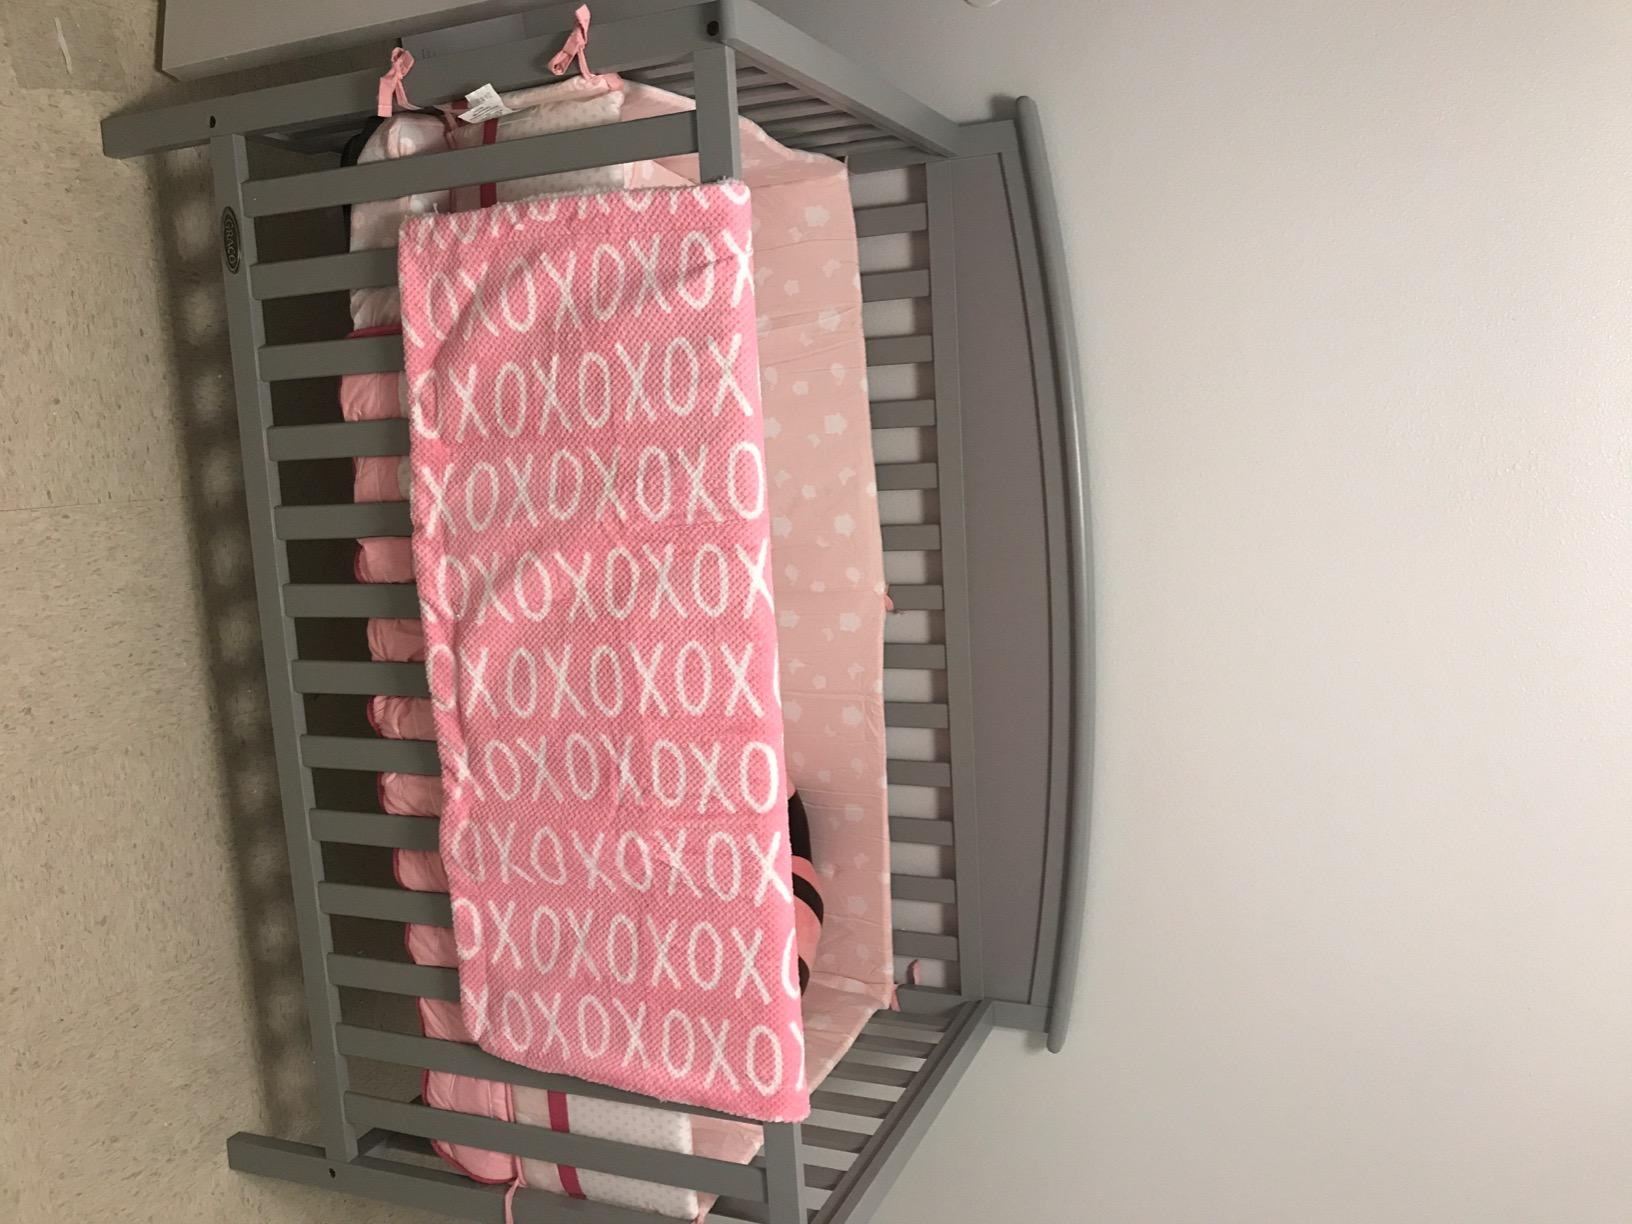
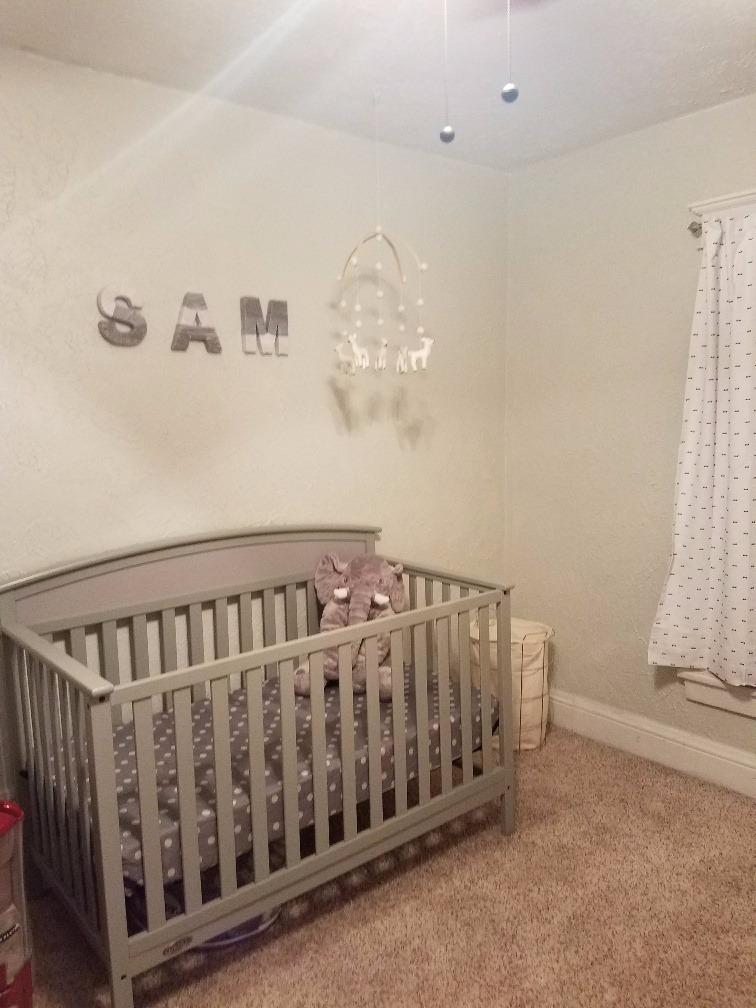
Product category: products_crib
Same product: yes